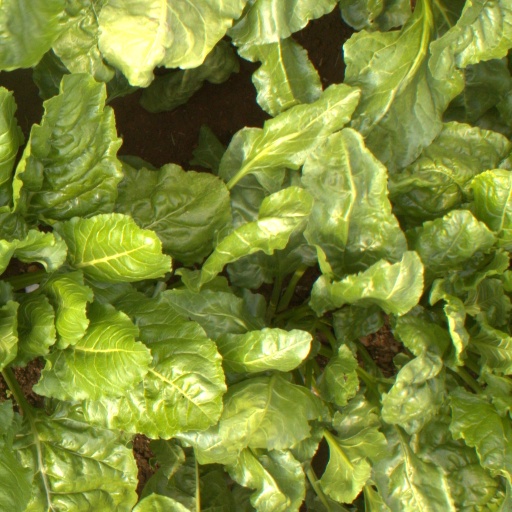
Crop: sugar beet